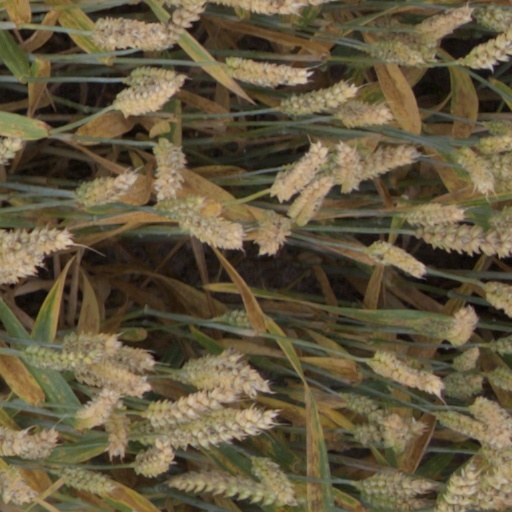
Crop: wheat